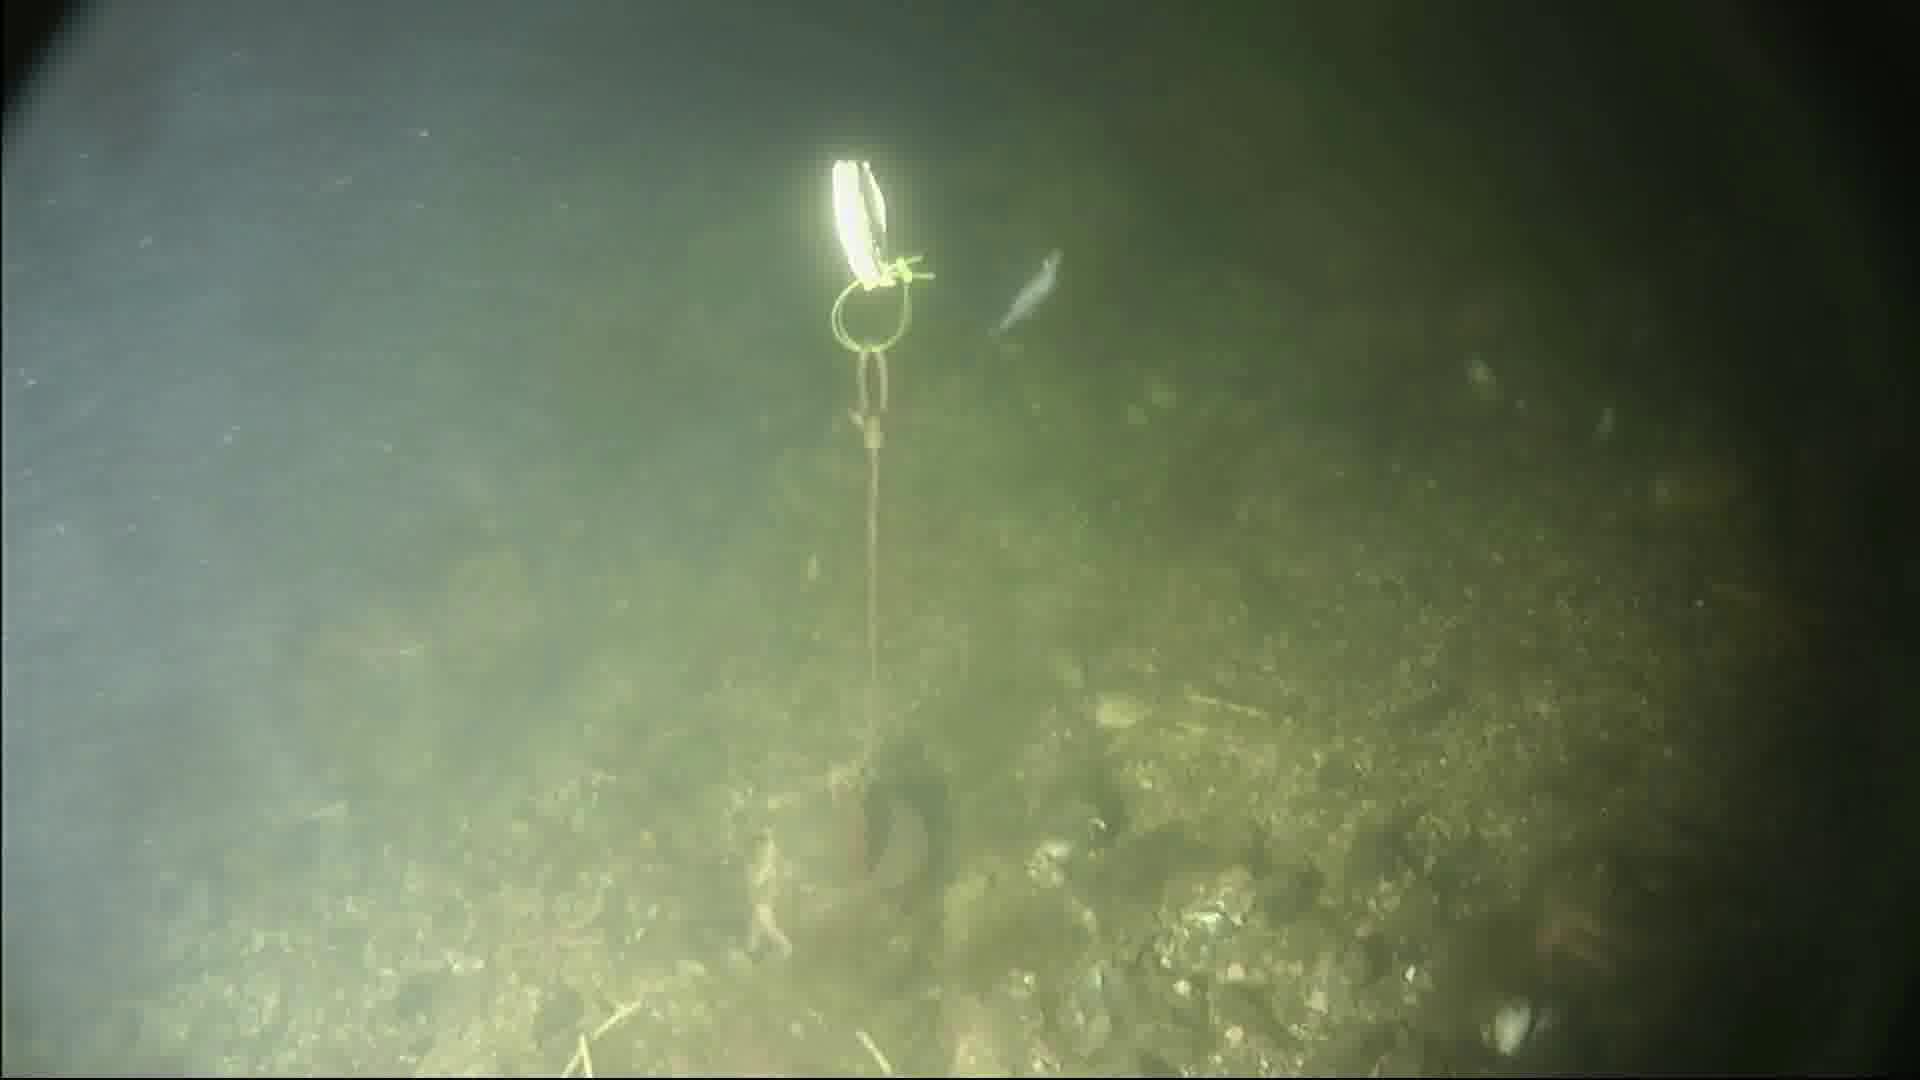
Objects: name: shrimp
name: starfish